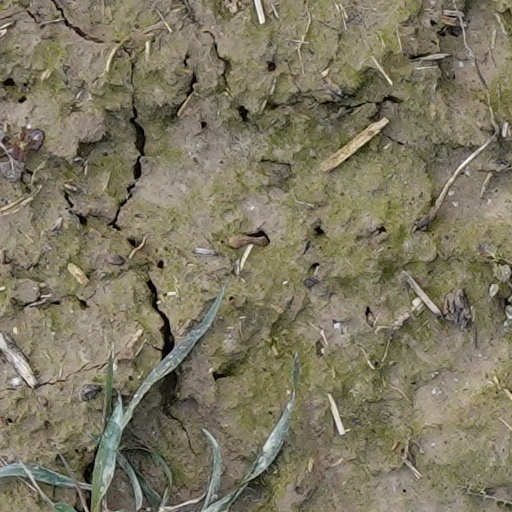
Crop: wheat